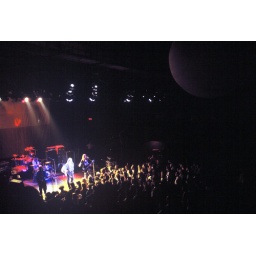
show with kings x in houston, at the tower theater